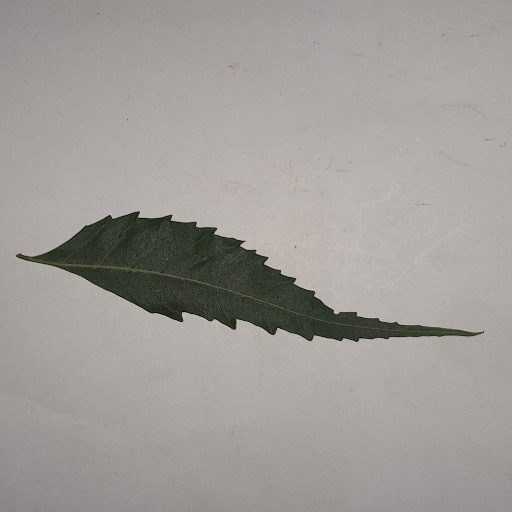
Species: Neem
Leaf condition: Healthy Leaf